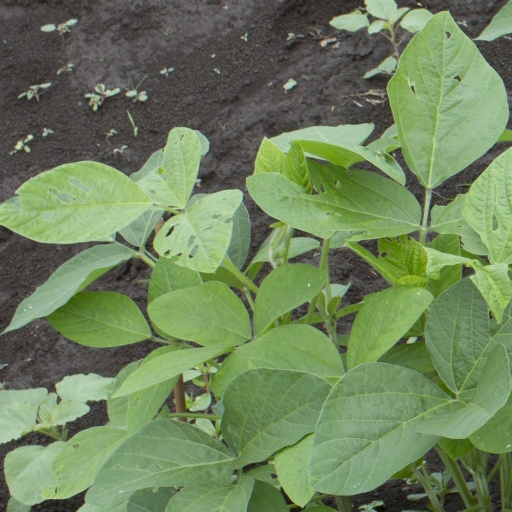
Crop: soybean